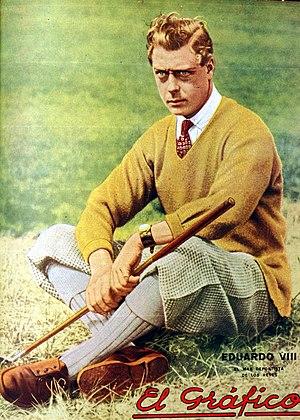
La liste des monarques britanniques rassemble les souverains des royaumes de Grande-Bretagne puis du Royaume-Uni depuis 1707.